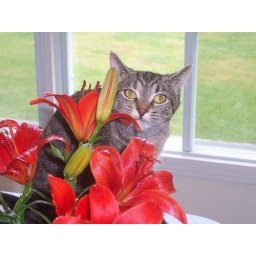
this was Boo our cat she had a interest in licking the flowers